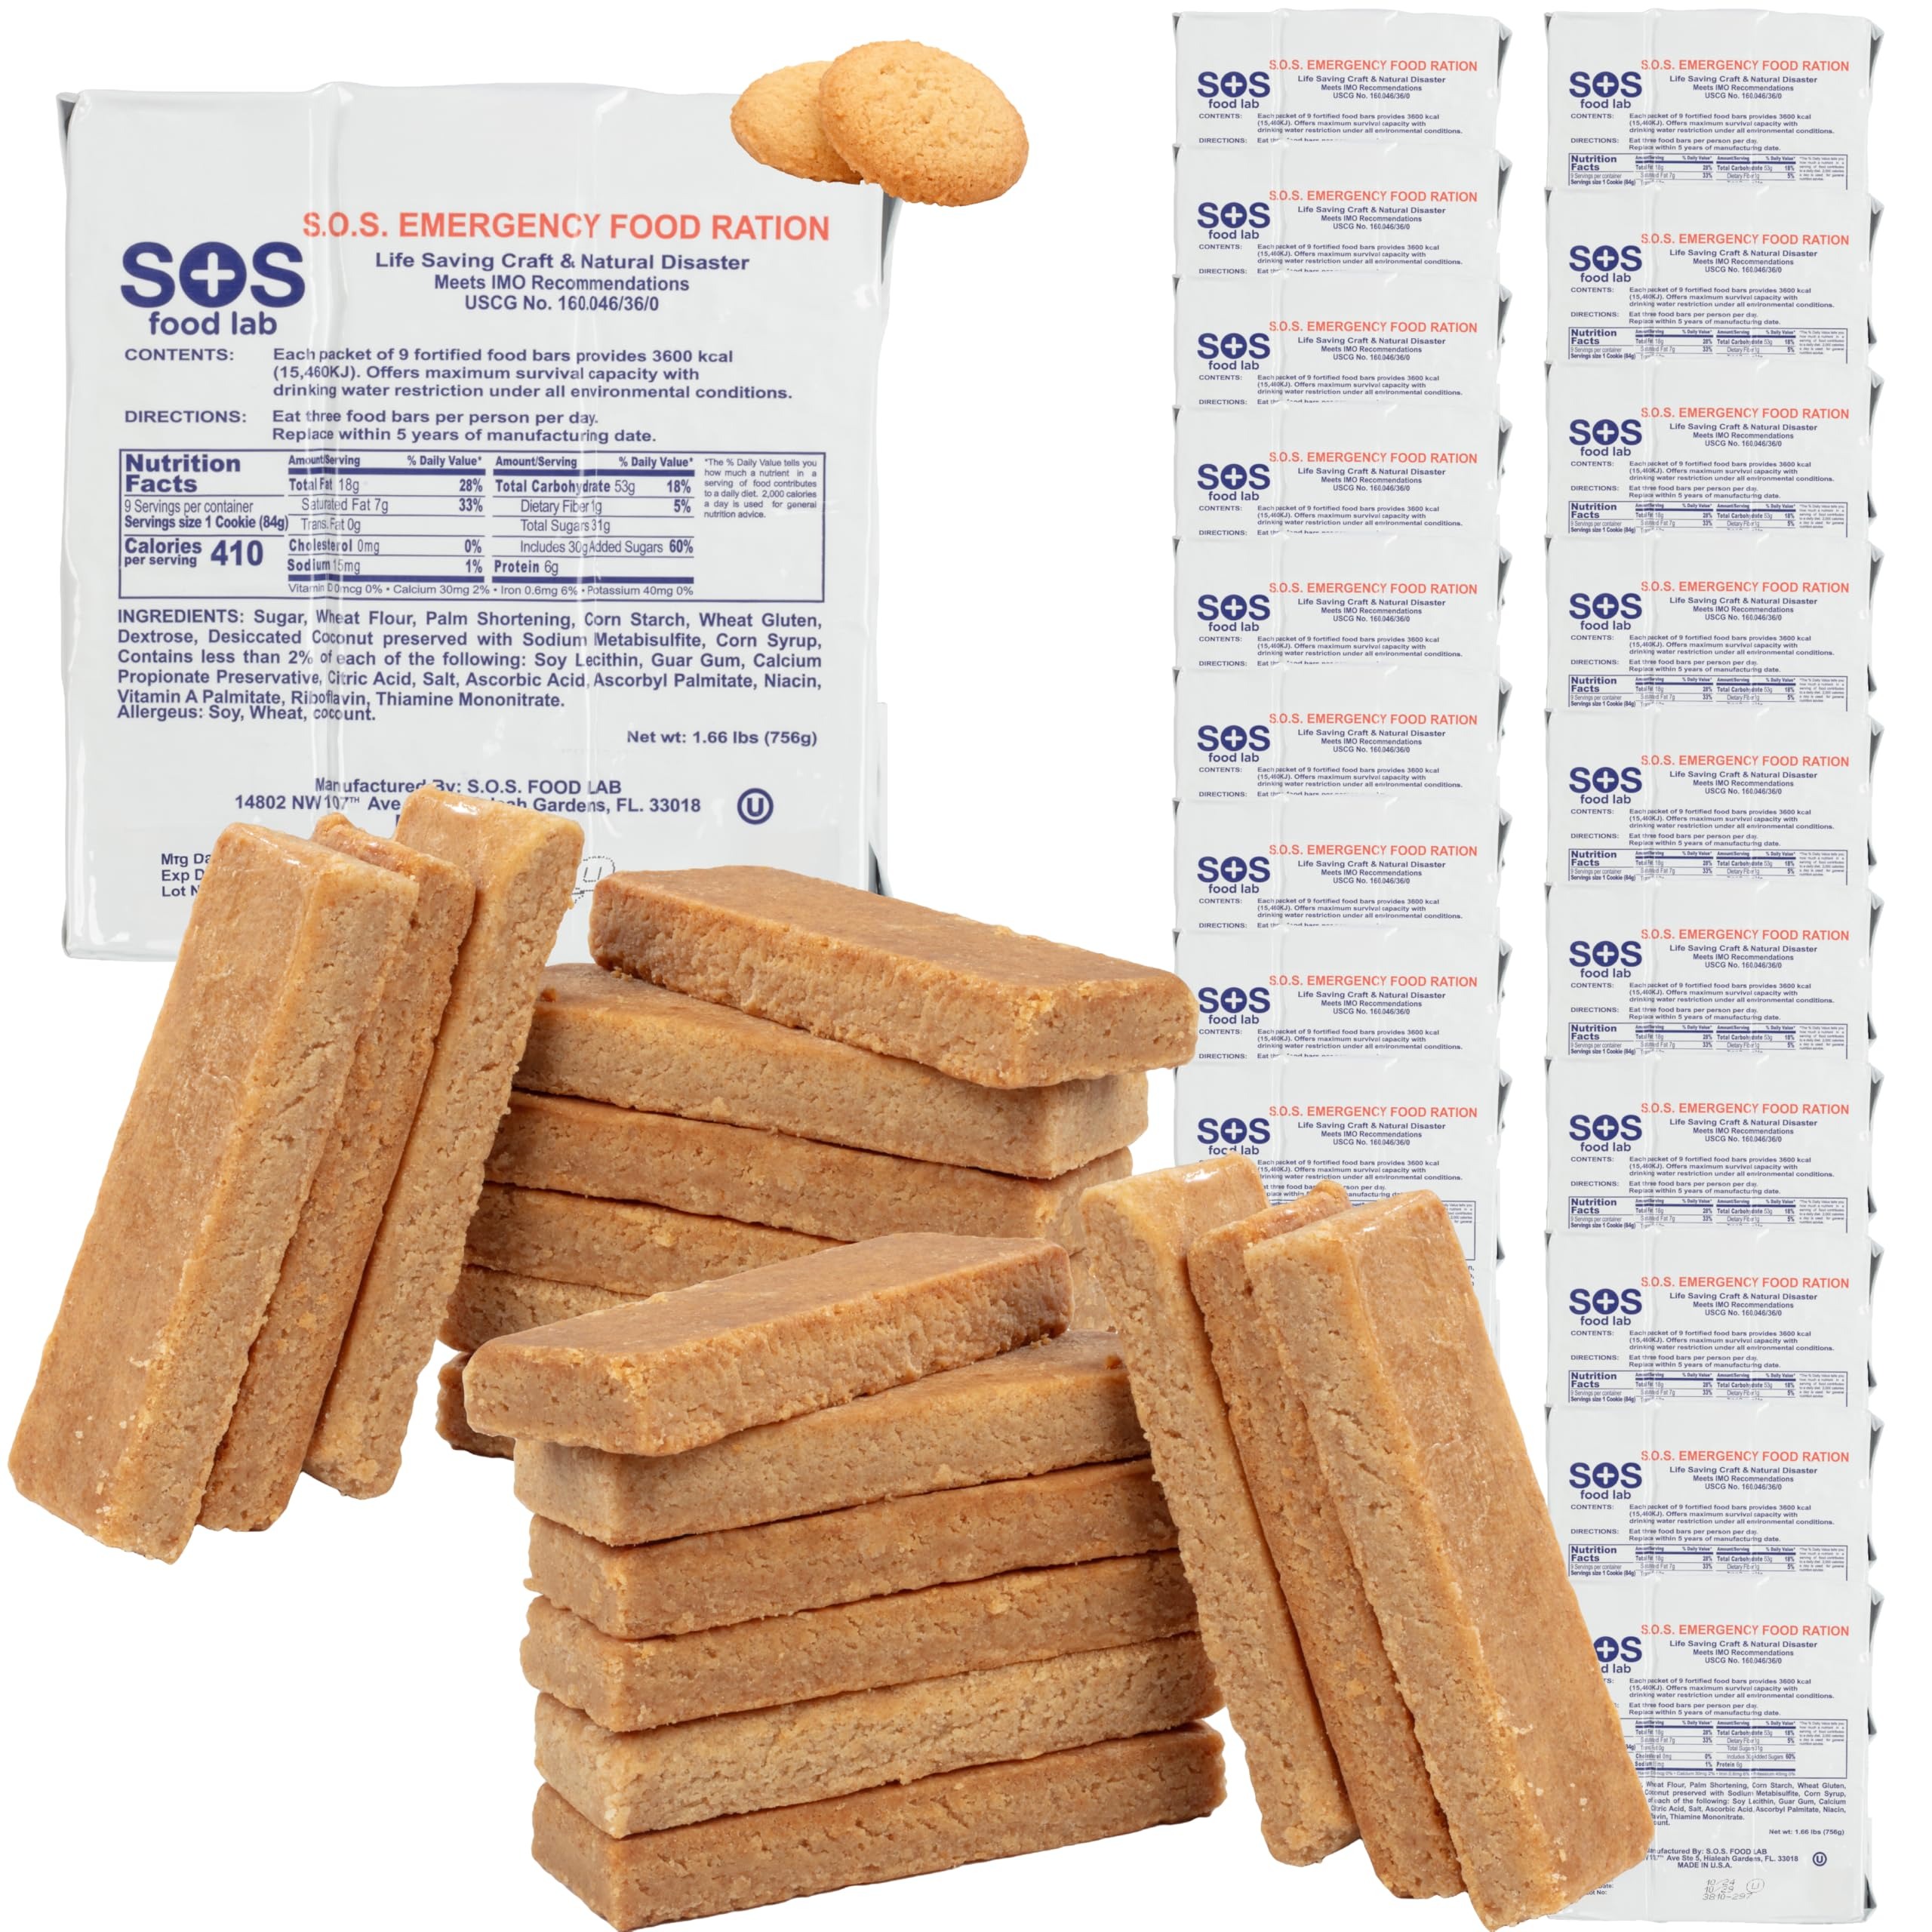
Item Name: SOS Food Lab Emergency Food Bar - 3600 Calorie Ration (20 Pk Shortbread Cookie) - 3 Day/72 Hour Ready to Eat Supply for Camping, Hiking, Disaster Preparedness - 5 Year Shelf Life Energy Survival Food
Bullet Point 1: 3-Day Emergency Food Supply: Includes 9 ready to eat bars with 3600 total calories, enough to sustain 1 person for 72 hours in emergency or survival situations.
Bullet Point 2: 5-Year Shelf Life: Vacuum-sealed and designed to endure extreme conditions and temperatures, making it ideal for flood, hurricane, disaster preparedness.
Bullet Point 3: Ready to Eat: No water required. Eat directly from the pack, perfect for camping, hiking, or emergency disaster kits.
Bullet Point 4: Delicious Shortbread Cookie Flavor: Unlike bland survival food, these bars have a sweet, shortbread cookie taste, making emergency meals more enjoyable. Kosher certified.
Bullet Point 5: Compact & Easy to Store: Space-saving packaging for easy storage in emergency kits, cars, or backpacks. Vitamin-enriched and designed for reliable, long-term use.
Product Description: The SOS Food Lab Emergency Food Bars provide a 3-day supply of essential nutrition with 9 ready-to-eat bars totaling 3600 calories.These vacuum-sealed rations have a 5-year shelf life and withstand extreme temperatures and conditions. Each bar delivers balanced nutrition to sustain energy and performance during emergencies, camping, hiking, or natural disasters. With a delicious shortbread cookie flavor, no water or preparation is required. Compact, kosher-certified, and easy to store for the perfect addition to any emergency kit or survival plan.
Value: 20.0
Unit: Count

Price: 154.99